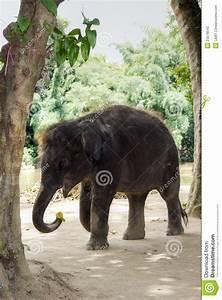
elephant